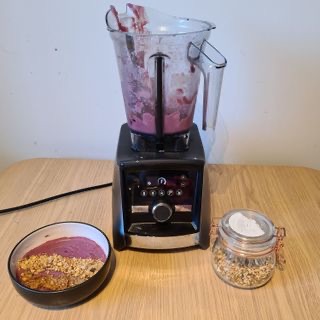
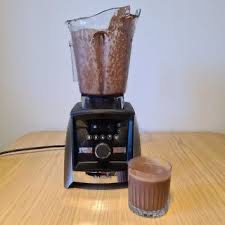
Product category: items_blender
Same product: yes